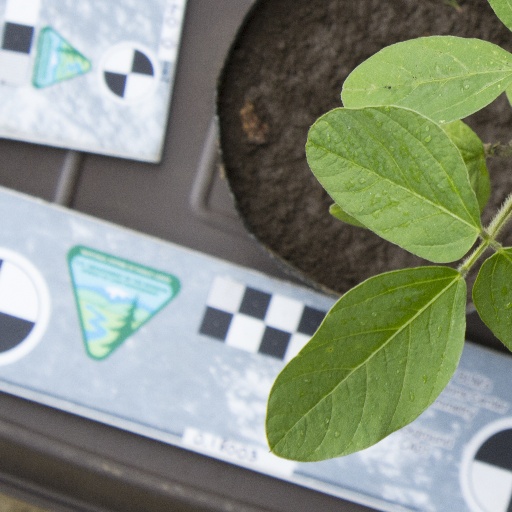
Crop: soybean